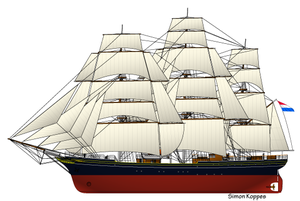
Dessin du voilier néerlandais Stad Amsterdam